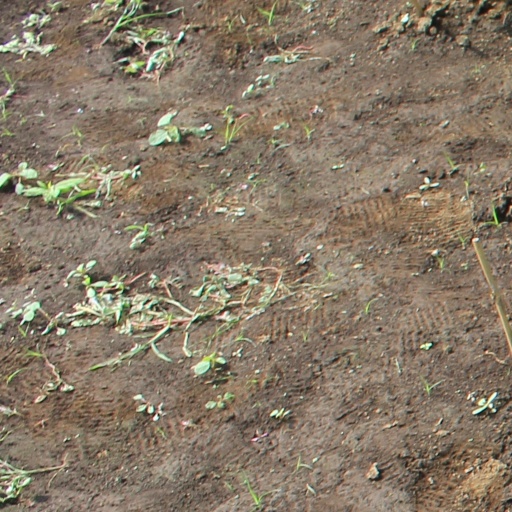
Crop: soybean